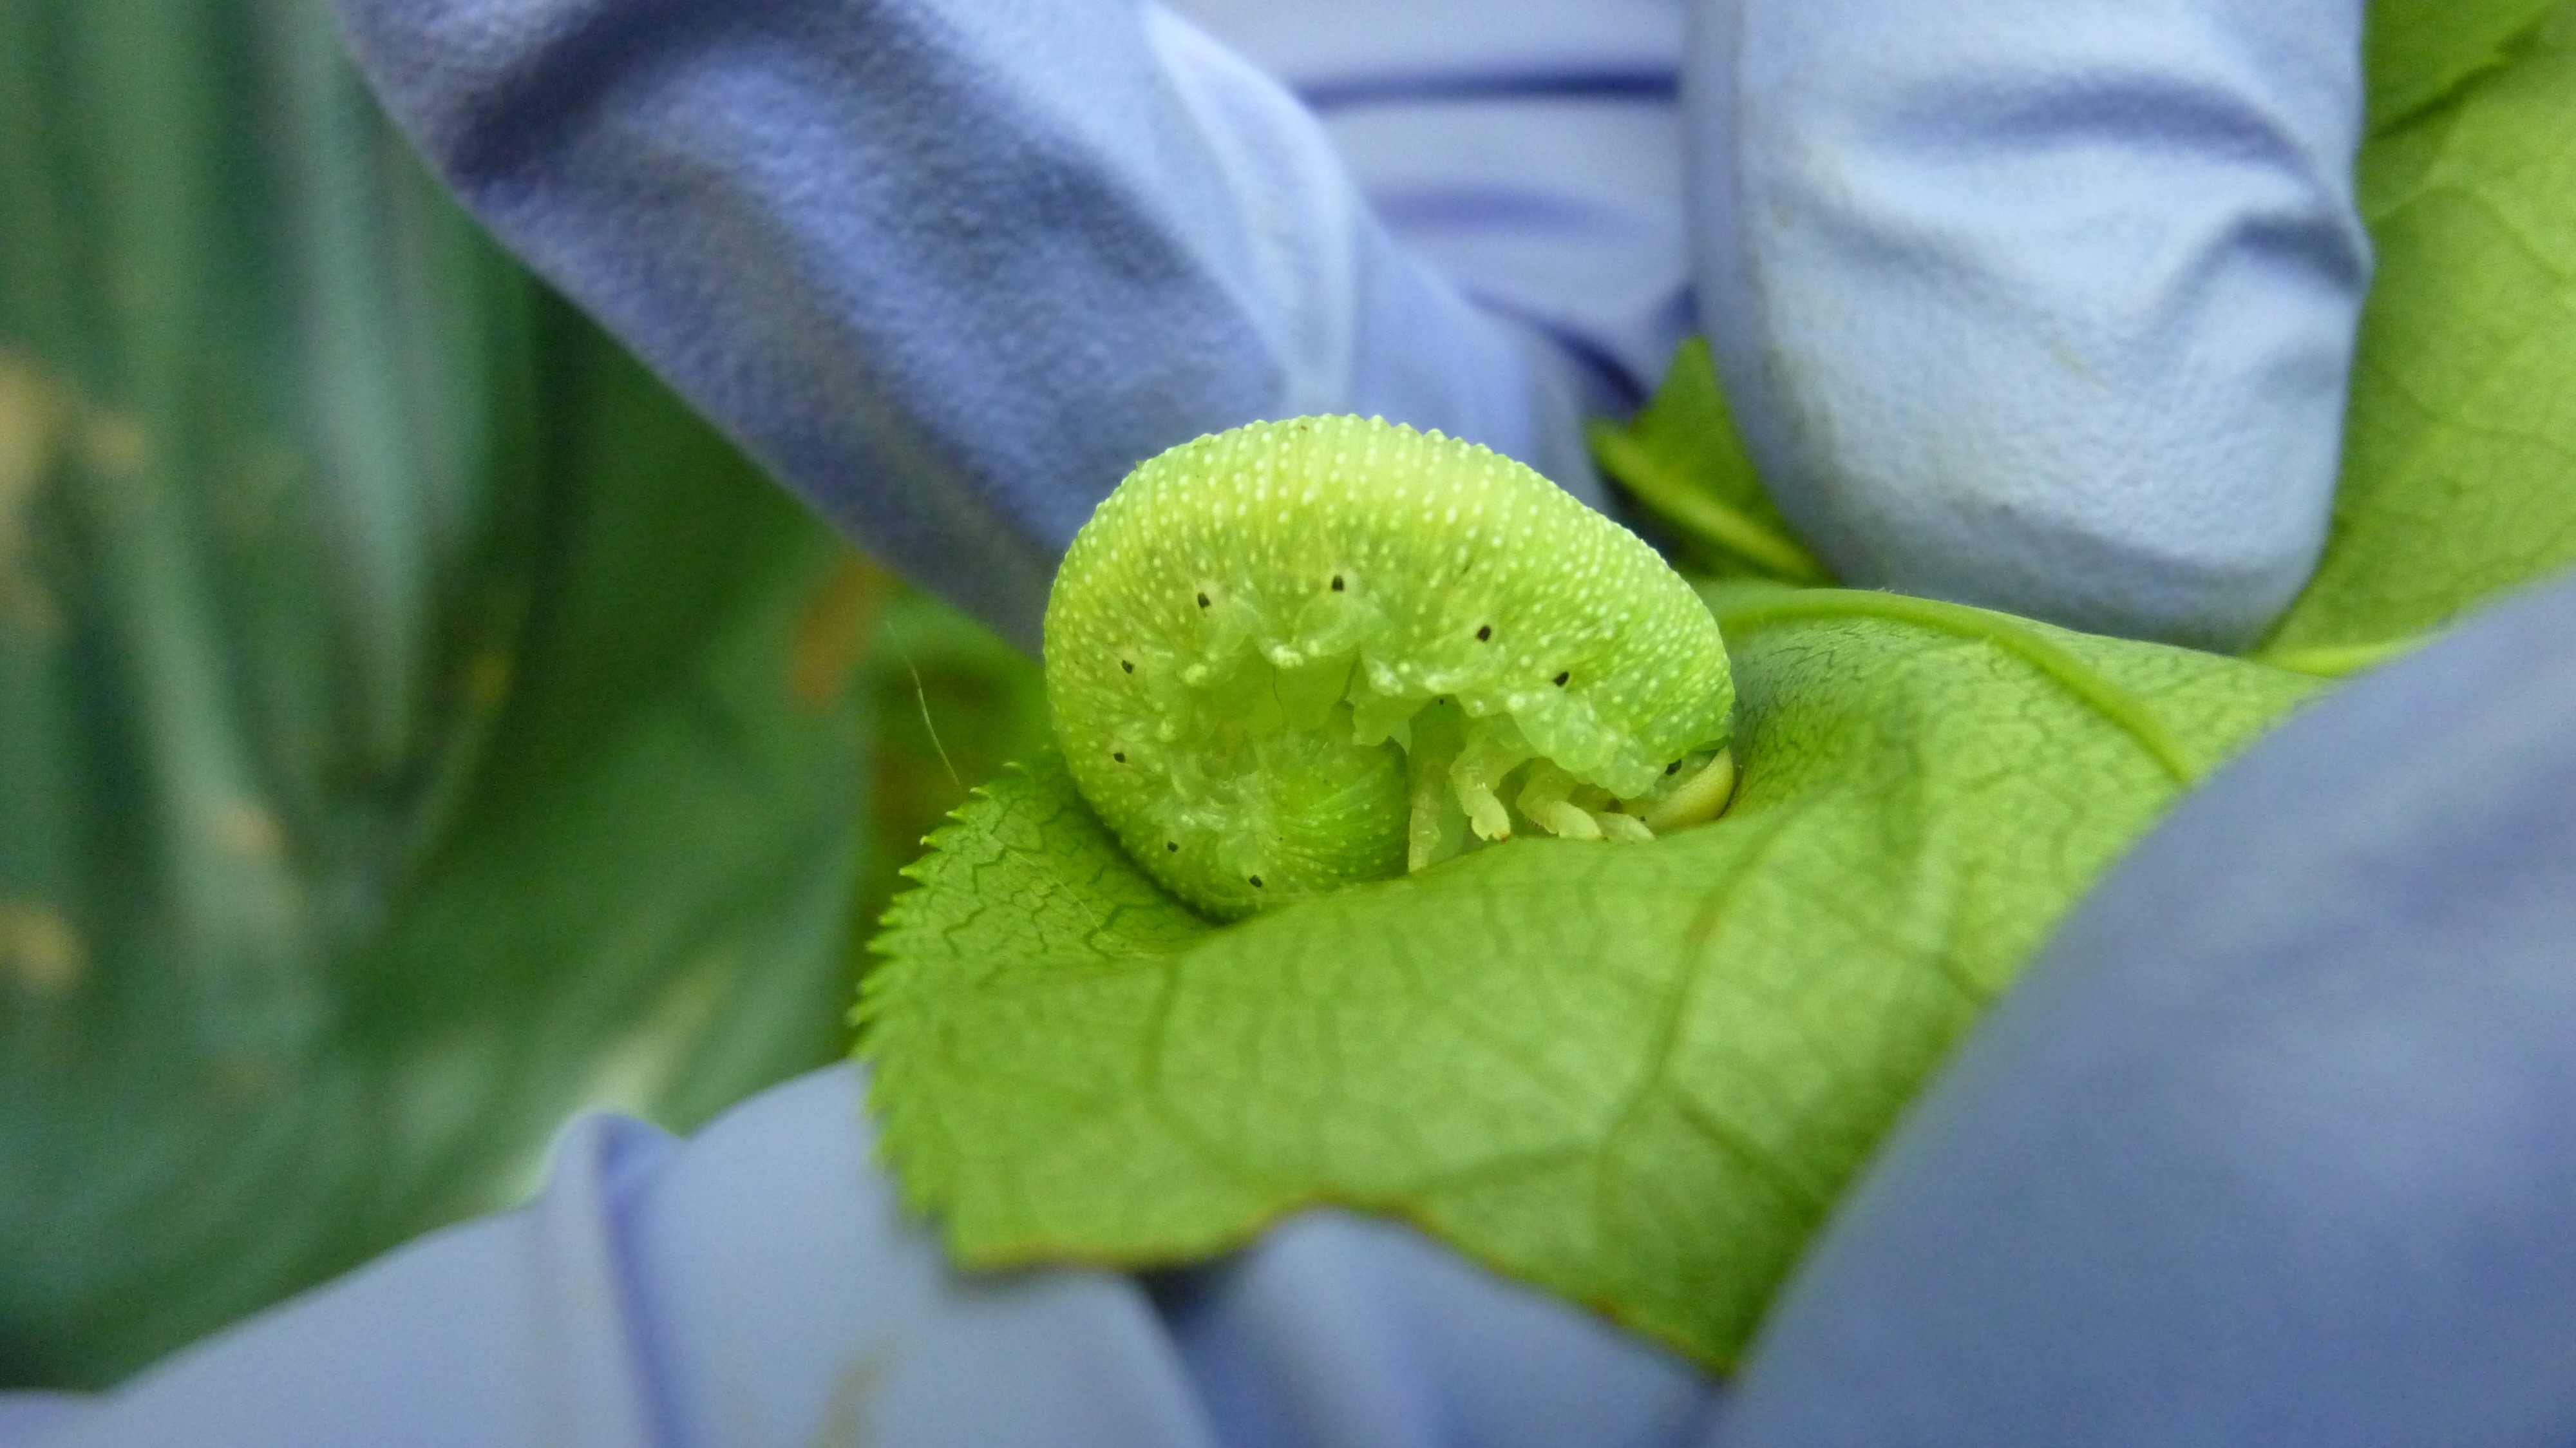
nature, forest, plant, photography, leaf, flower, petal, green, insect, botany, flora, close up, larva, macro photography, flowering plant, land plant